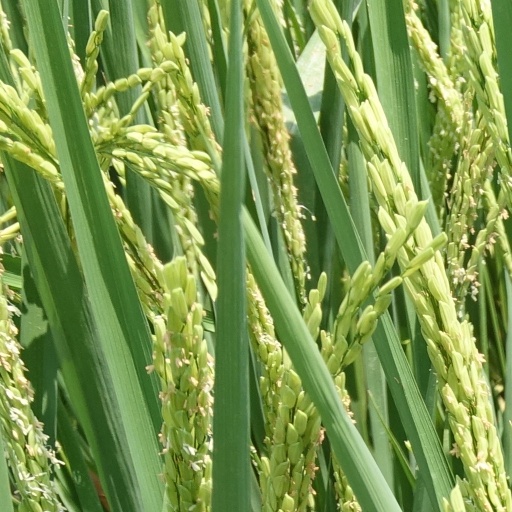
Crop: rice